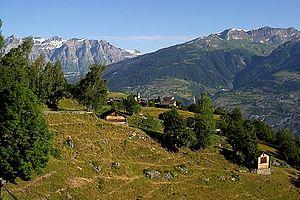
Monstre du Valais est le surnom d'une ou de plusieurs bêtes féroces qui attaquent de nombreux troupeaux dans le canton du Valais, en Suisse, à partir d'avril 1946. En partant du constat des troupeaux dévorés sur les alpages, la rumeur enfle. La presse suisse utilise le nom de « monstre ». Parmi une multitude d'identités supposées, celles d'un lynx ou d'une ou plusieurs panthères dominent, soutenues par des témoignages très suivis. Cependant, le monstre du Valais semble avoir été un grand loup européen, abattu à Eischoll le 27 novembre 1947.